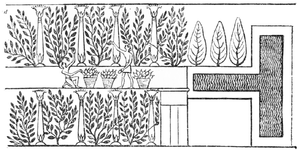
La viticulture en Égypte, si elle n'est pas la plus ancienne du monde, est celle sur laquelle nous possédons le plus de renseignements. Sous les pharaons, les fouilles menées dans les tombeaux de la période prédynastique jusqu'à l'Égypte gréco-romaine, ont donné des renseignements précieux sur la vigne et son type de conduite en hautain, l'implantation des vignobles dans le delta du Nil jusque dans les oasis, la façon de vinifier, etc.